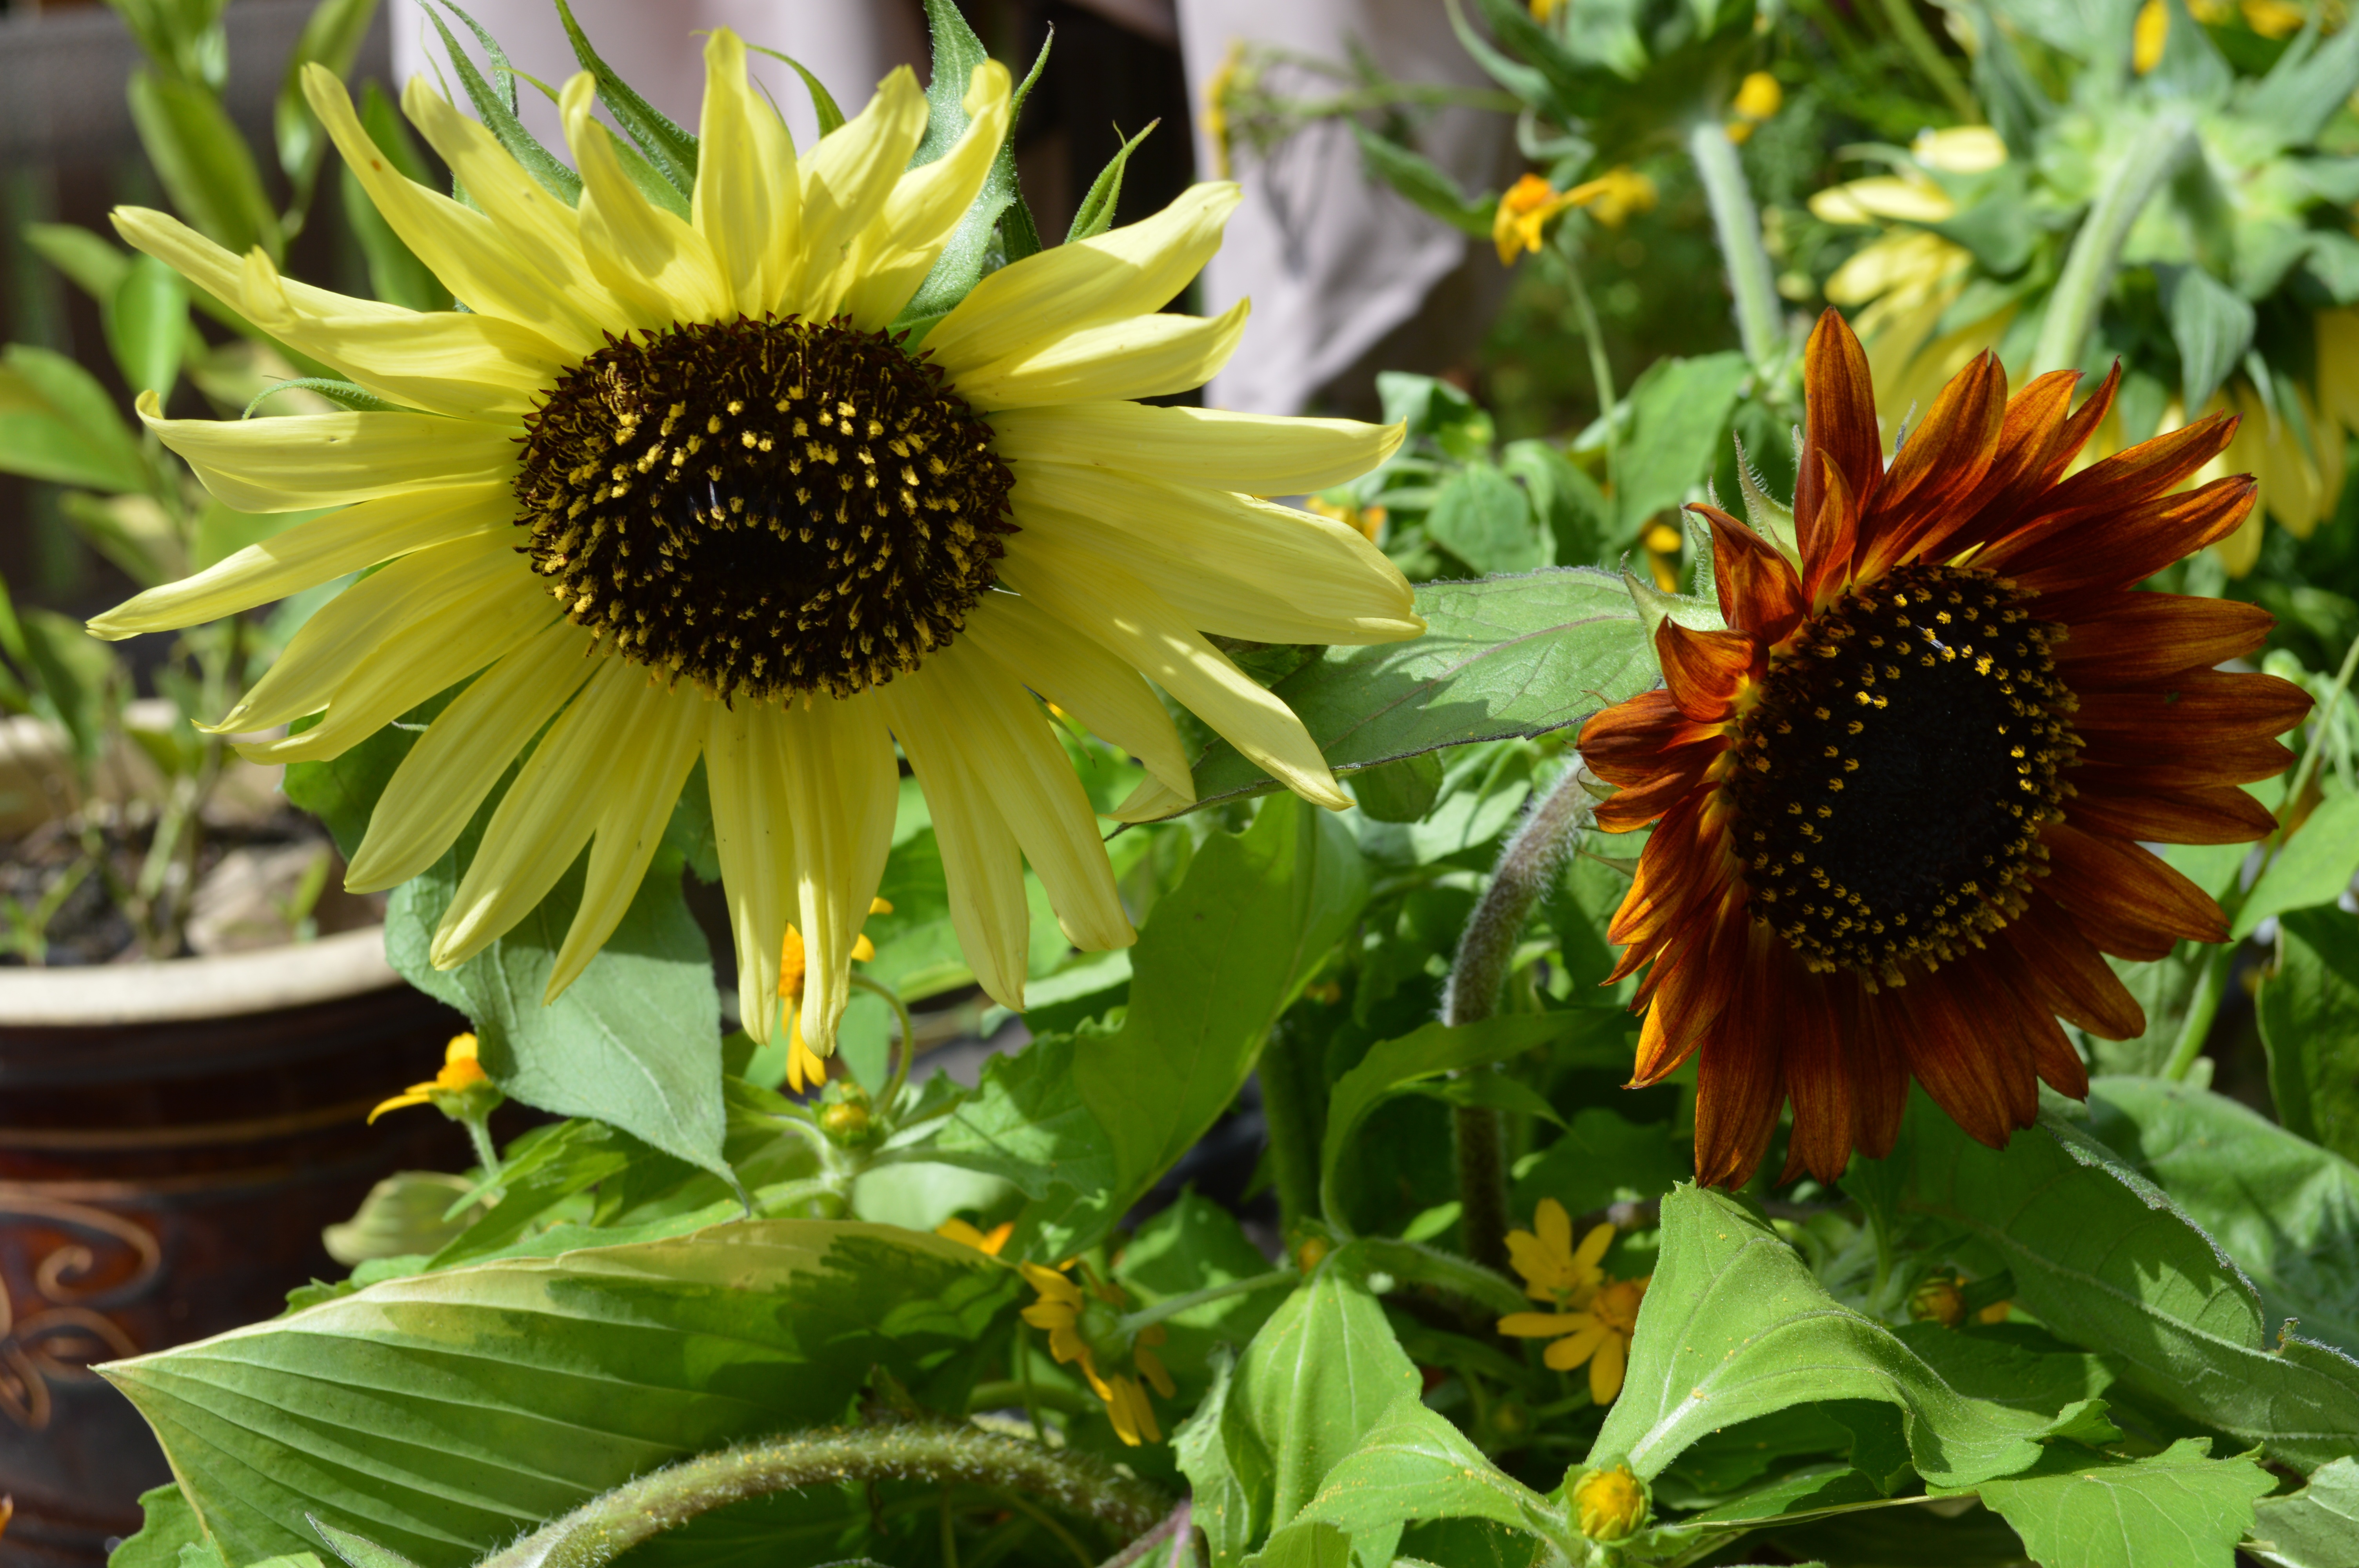
plant, field, flower, petal, floral, botany, yellow, garden, flora, sunflower, wildflower, sunflowers, gardening, macro photography, sun flowers, flowering plant, daisy family, sunflower seed, annual plant, land plant